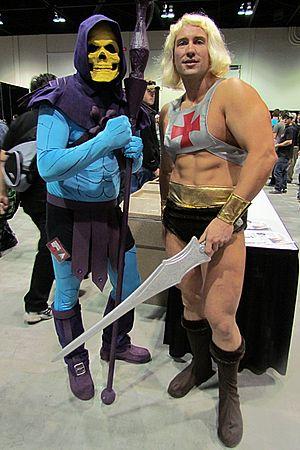
Les Maîtres de l'univers est une licence de Mattel qui a commencé en 1981. Elle comprend notamment 4 lignes de figurines articulées, 5 séries animées, 2 longs-métrages, plusieurs séries de comics et de minicomics, 3 jeux vidéo, un film live et un nombre incalculable de produits dérivés divers. Les personnages principaux sont Musclor et Skeletor.